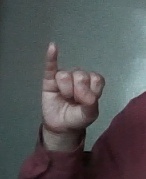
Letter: meem